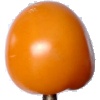
Label: Tomato Yellow 1